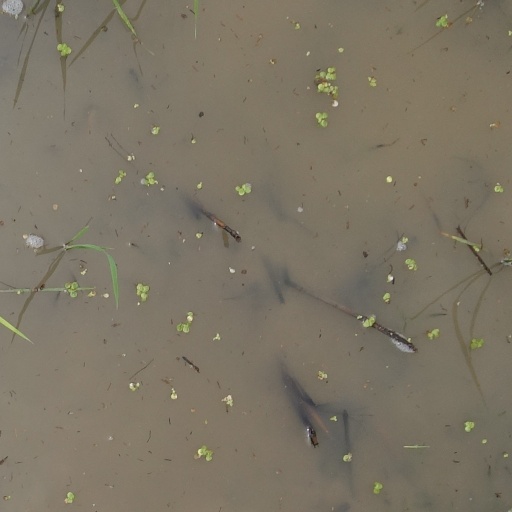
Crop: rice